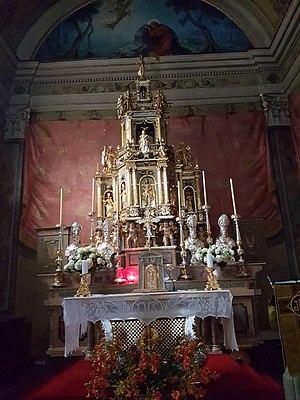
Brusio est une commune et un cercle du canton des Grisons, en Suisse. Eglise catholique hl. Charles Borromeo à Brusio. Italiano: Brusio è un commune e un circolo del cantone dei Grigioni, Svizzera. Chiesa di San Carlo Borromeo, Brusio